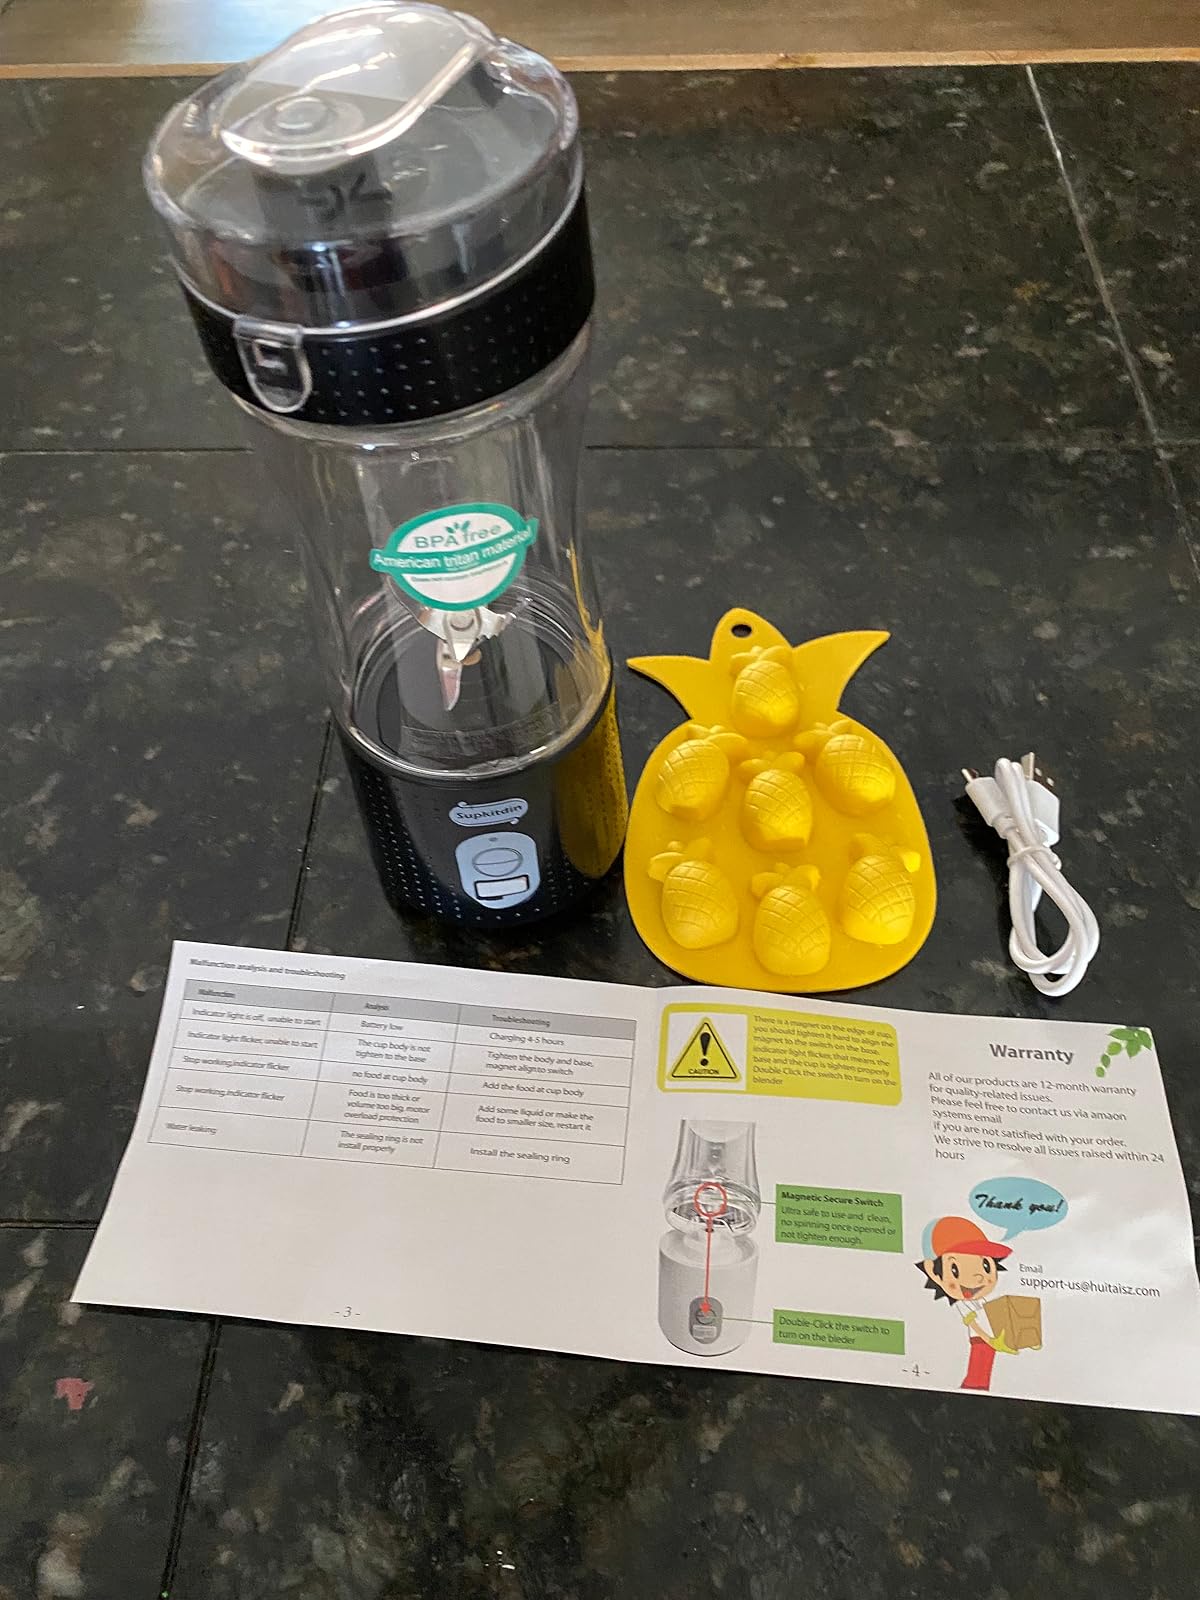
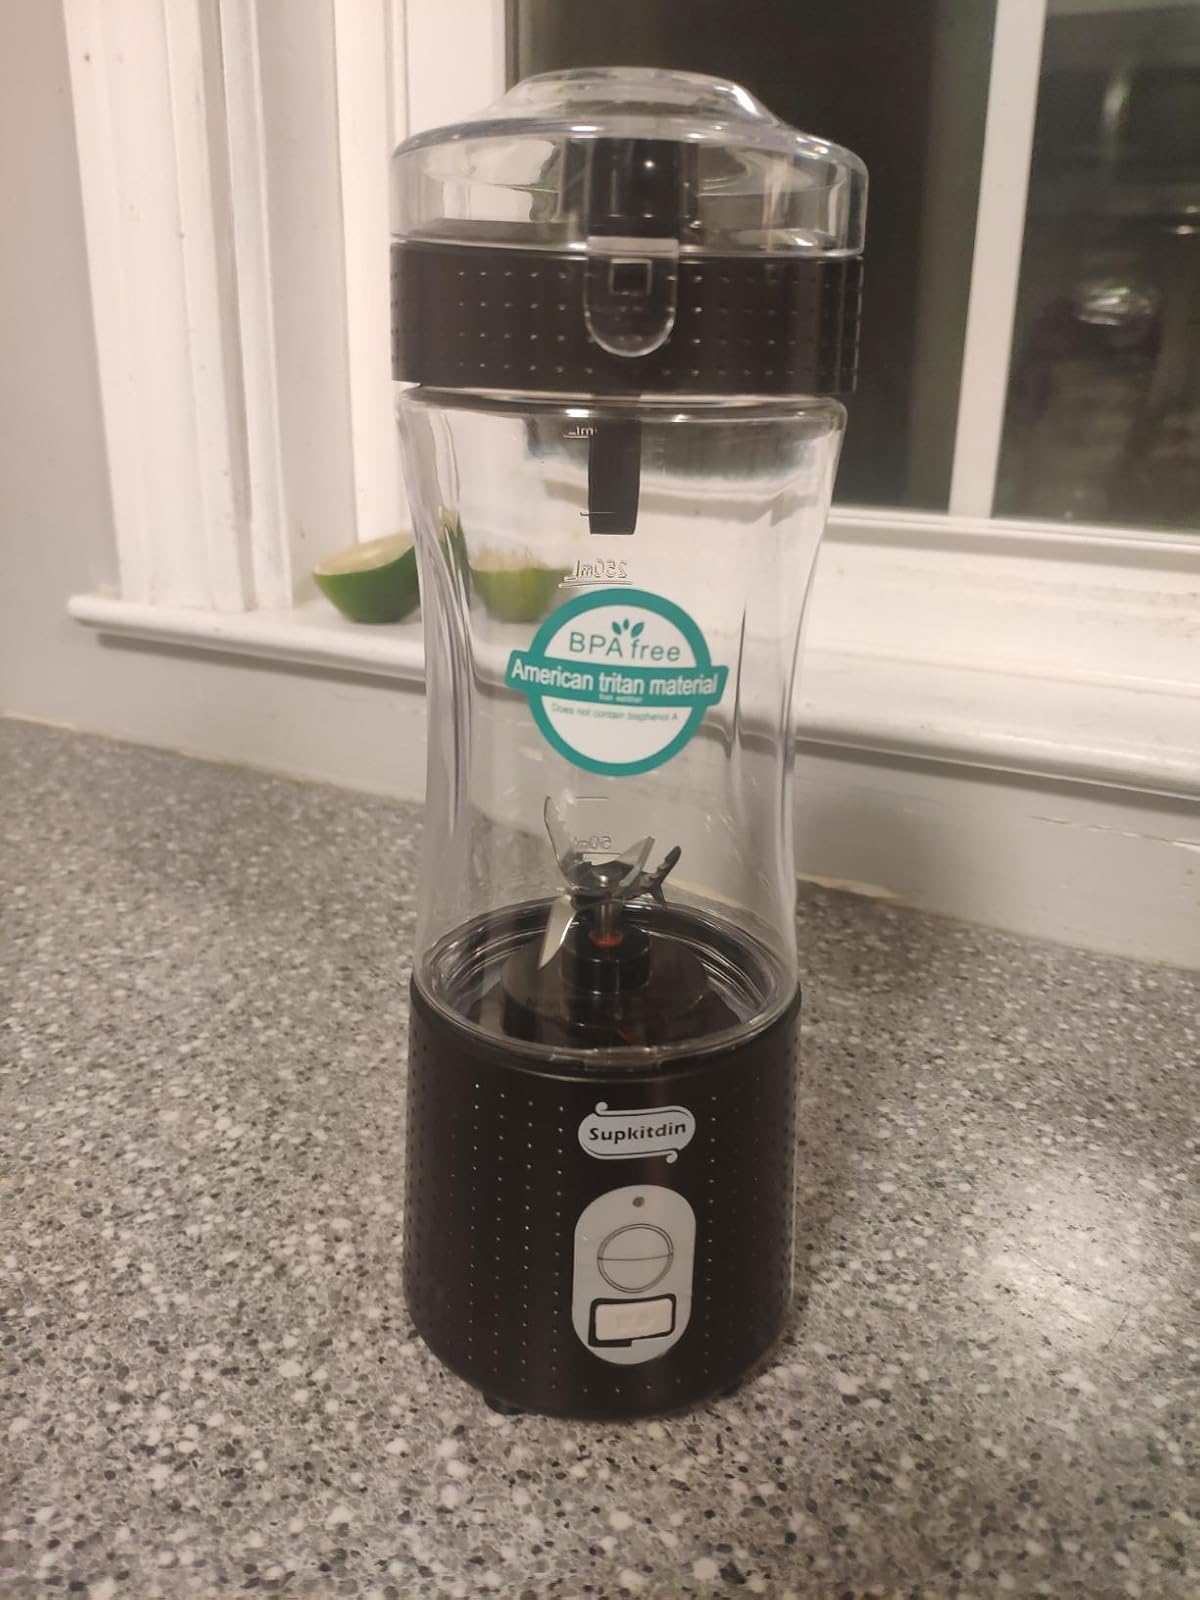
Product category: items_blender
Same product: yes